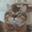
Label: cat